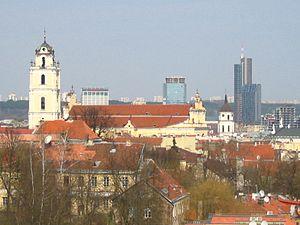
Cet article recense les sites inscrits au patrimoine mondial en Lituanie.
Chronologie de l'Europe : Les évènements par pays de l'année 2009 en Europe. Les évènements thématiques sont traités dans 2009 en Europe
Il existe 398 villes de l'Union européenne de plus de 100 000 habitants. Les chiffres cités ne concernent que les villes sans les banlieues et ne correspondent pas à la population des agglomérations, aires ou régions urbaines. Les capitales sont en gras. Par ailleurs, il existe 59 aires urbaines de plus de 1 million d'habitants.